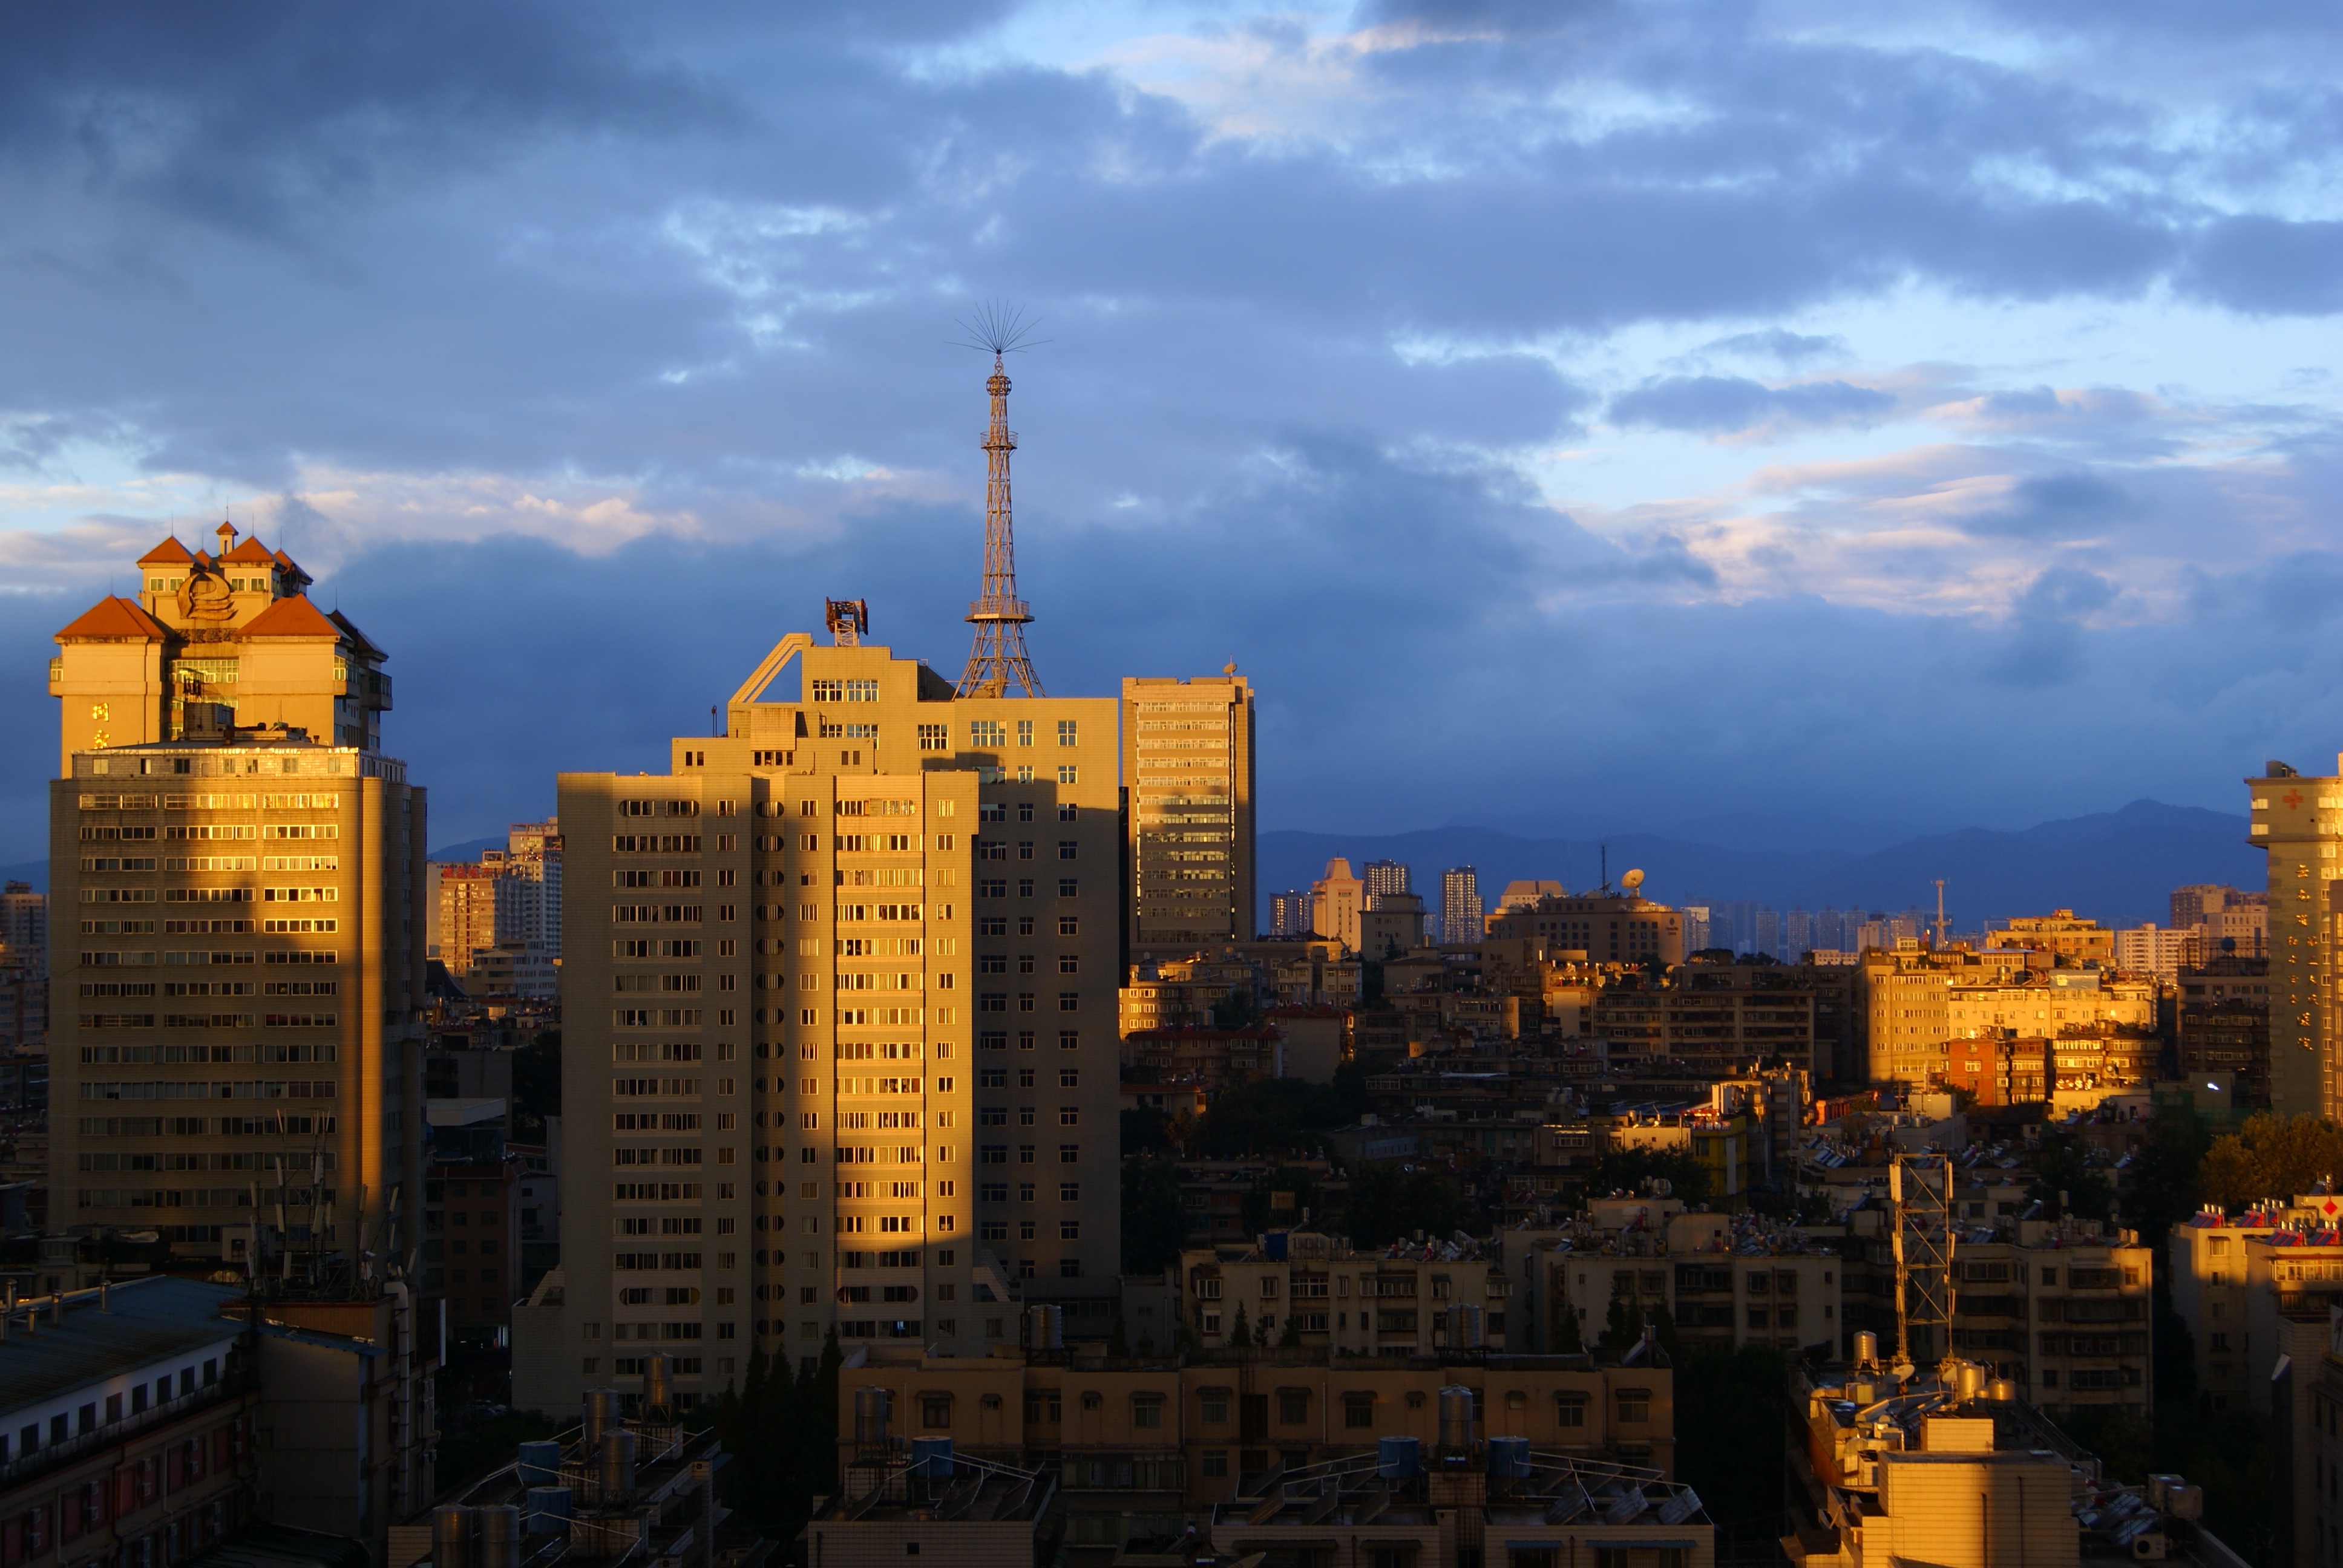
horizon, light, sky, sunrise, sunset, skyline, night, sunlight, morning, dawn, city, skyscraper, cityscape, panorama, downtown, dusk, evening, tower, scenic, landmark, metropolis, kunming, urban area, human settlement, atmosphere of earth, metropolitan area